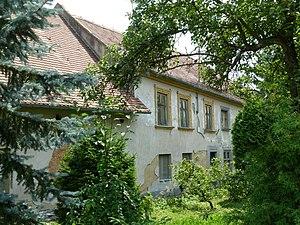
Zaječice est une commune du district de Chrudim, dans la région de Pardubice, en République tchèque. Sa population s'élevait à 1 078 habitants en 2017.